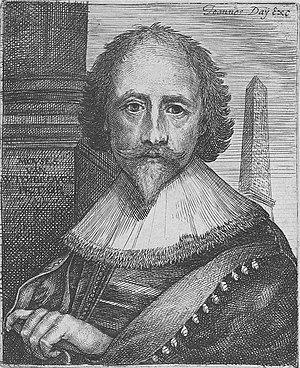
Autoportrait du peintre et graveur de Moyses van Wtenbrouck (Moïse van Uyttenbroeck). Dans le fond, un obélisque. Rijksmuseum Amsterdam.